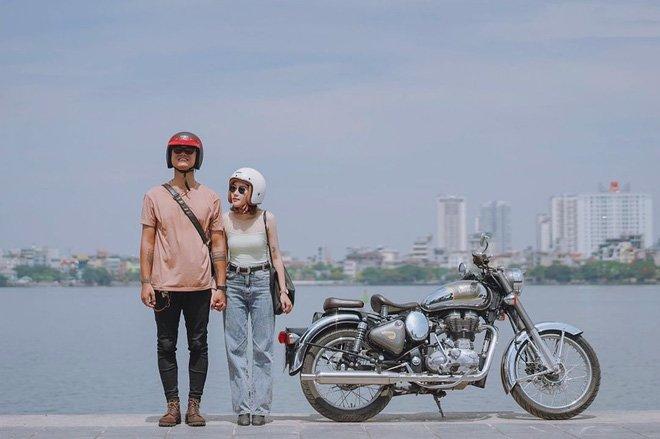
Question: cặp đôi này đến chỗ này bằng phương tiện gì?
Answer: cặp đôi này đến chỗ này bằng xe mô tô